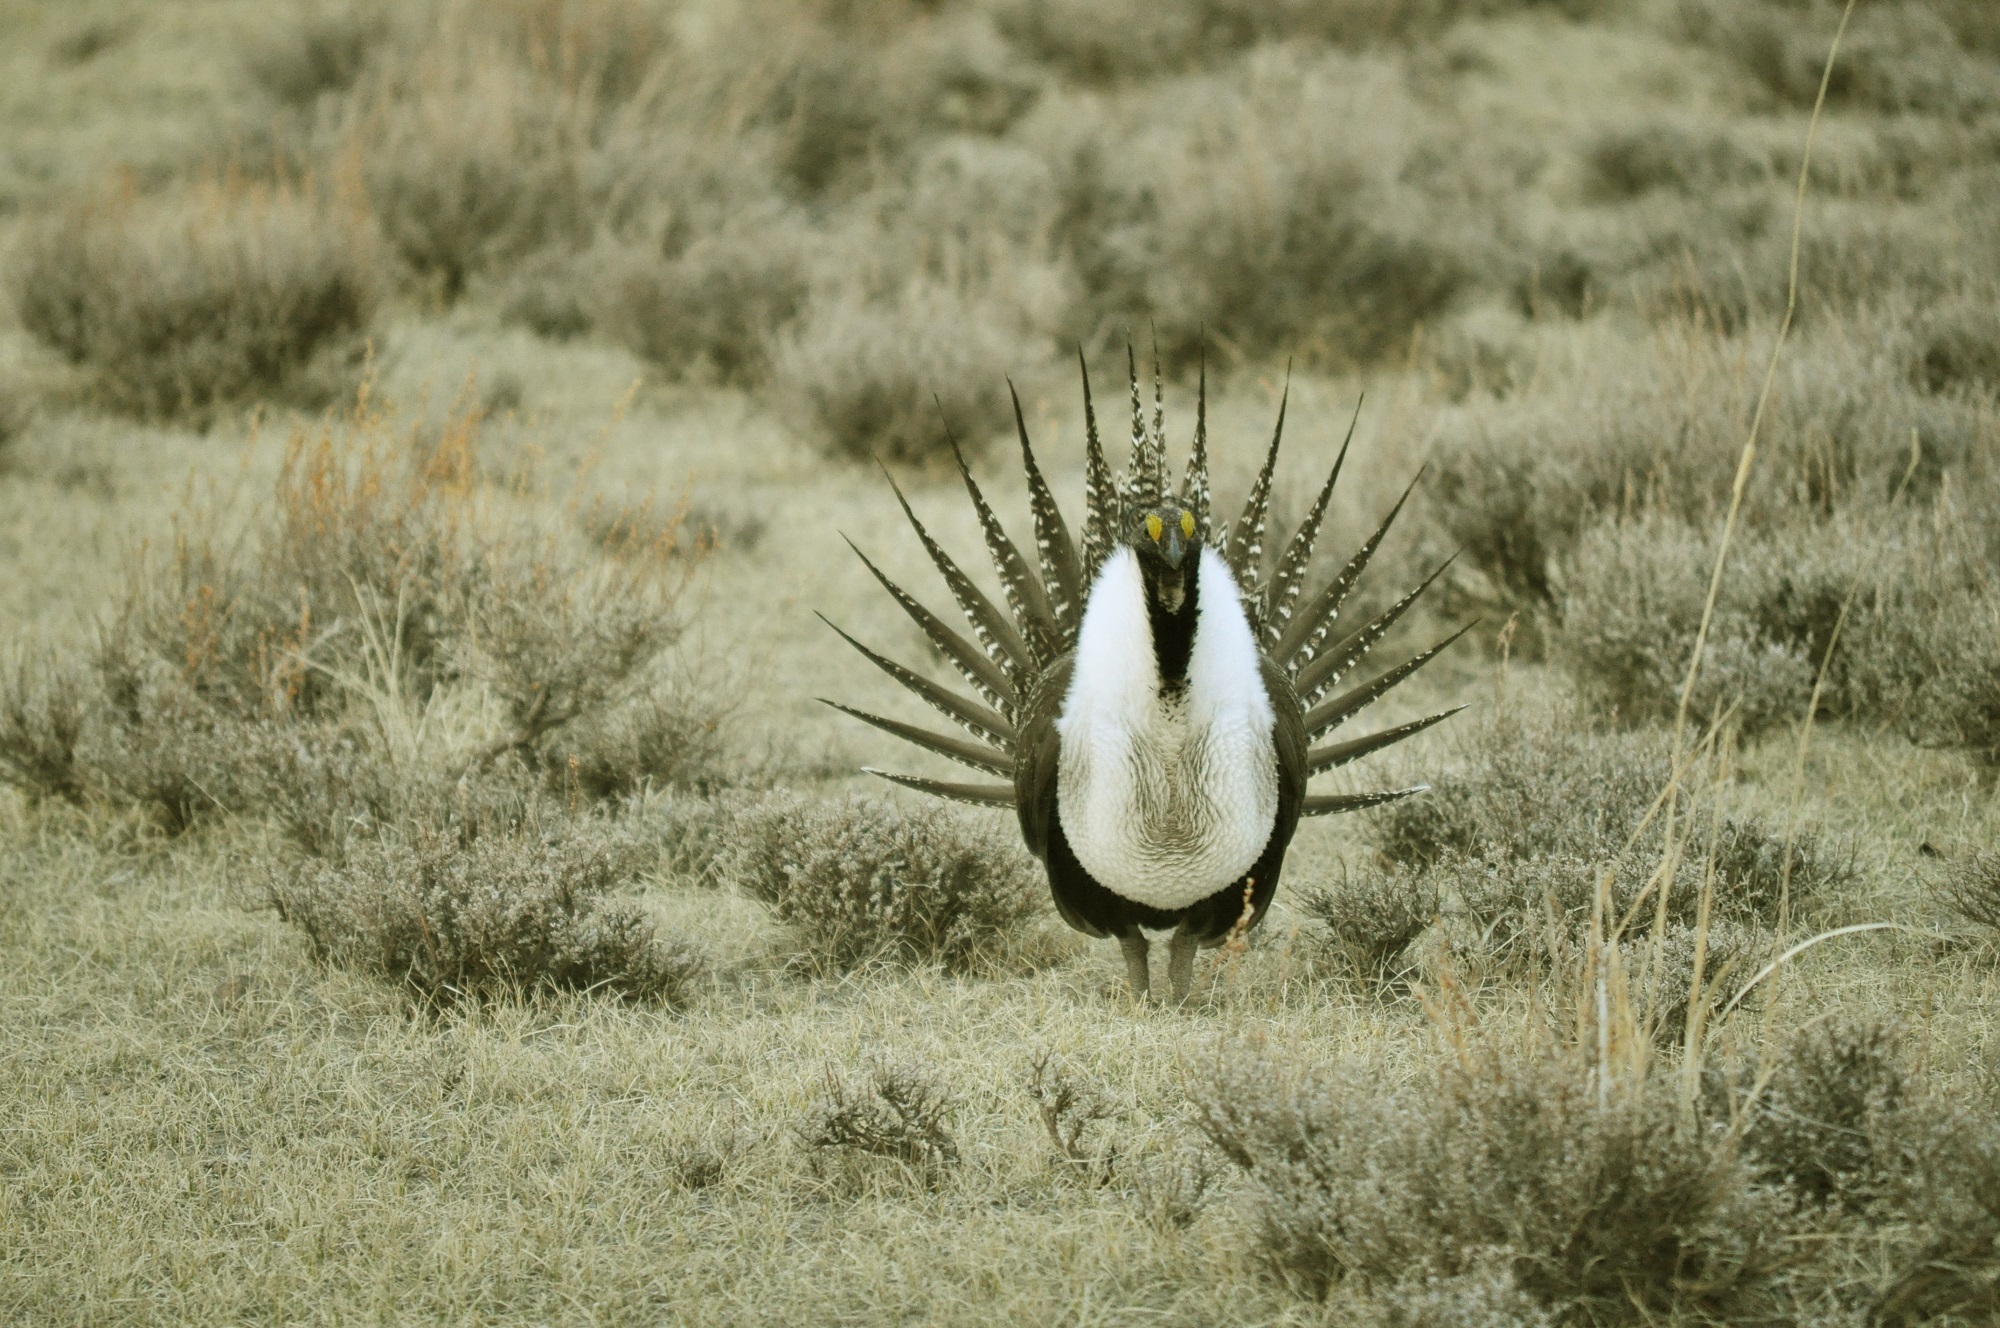
nature, grass, bird, meadow, prairie, wildlife, standing, fauna, outdoors, vertebrate, courtship, greater sage grouse